Patch clamp

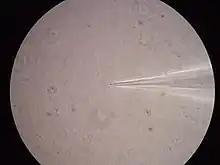
A bacterial spheroplast patched with a glass pipette

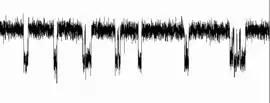
A patch clamp recording of current reveals transitions between two conductance states of a single ion channel: closed (at top) and open (at bottom).

The patch clamp technique is a laboratory technique in electrophysiology used to study ionic currents in individual isolated living cells, tissue sections, or patches of cell membrane. The technique is especially useful in the study of excitable cells such as neurons, cardiomyocytes, muscle fibers, and pancreatic beta cells, and can also be applied to the study of bacterial ion channels in specially prepared giant spheroplasts.